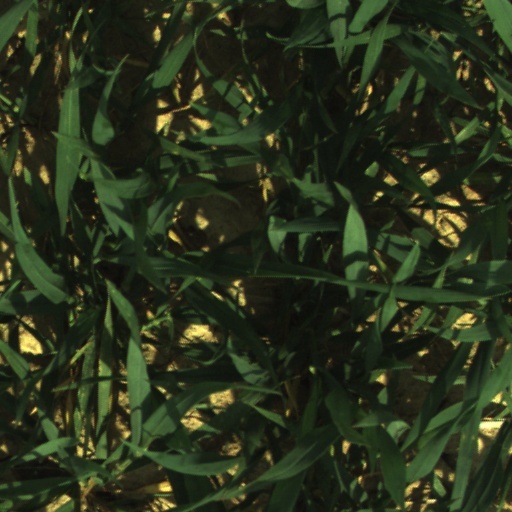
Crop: wheat